Alexander Armatas

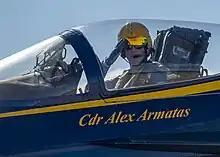
Armatas saluting before a training flight in 2023

Armatas was accepted into the United States Naval Academy in 1998, graduating in 2002 with a degree in aerospace engineering. In 2009, he graduated from the United States Navy Strike Fighter Tactics Instructor program (Top Gun). He joined Strike Fighter Squadron 122 ("Flying Eagles") at Naval Air Station Lemoore and became an instructor pilot.